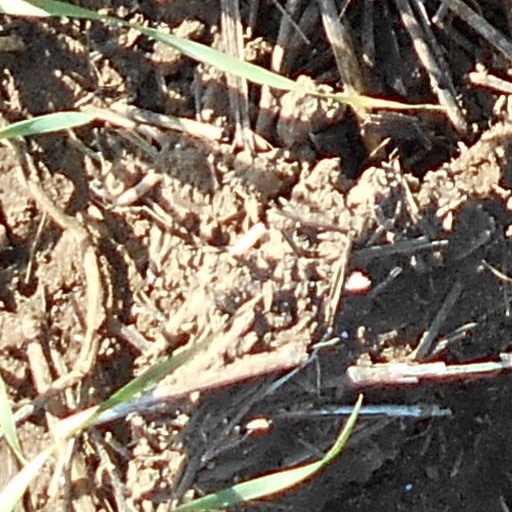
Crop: wheat